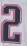
Number: 2